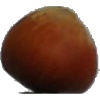
Label: Nut Forest 1